Orem Utah Temple

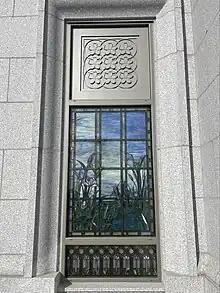
Stained glass on the first floor of the Orem Utah Temple, featuring designs of local cherry blossoms to reflect the region's agricultural history.

The stained glass windows for the Orem Temple were designed by Tom Holdman and his team, working with representatives from the church and FFKR Architects. The city of Orem has an extensive agricultural history, including orchards producing cherries, peaches, apples, pears and apricots. Part of the design process involved his team studying the culture, architecture, art, and natural surroundings of the temple. Of the design choice, Holdman said: "We felt moved that it was the cherry that was going to be most important for the theme of the temple."